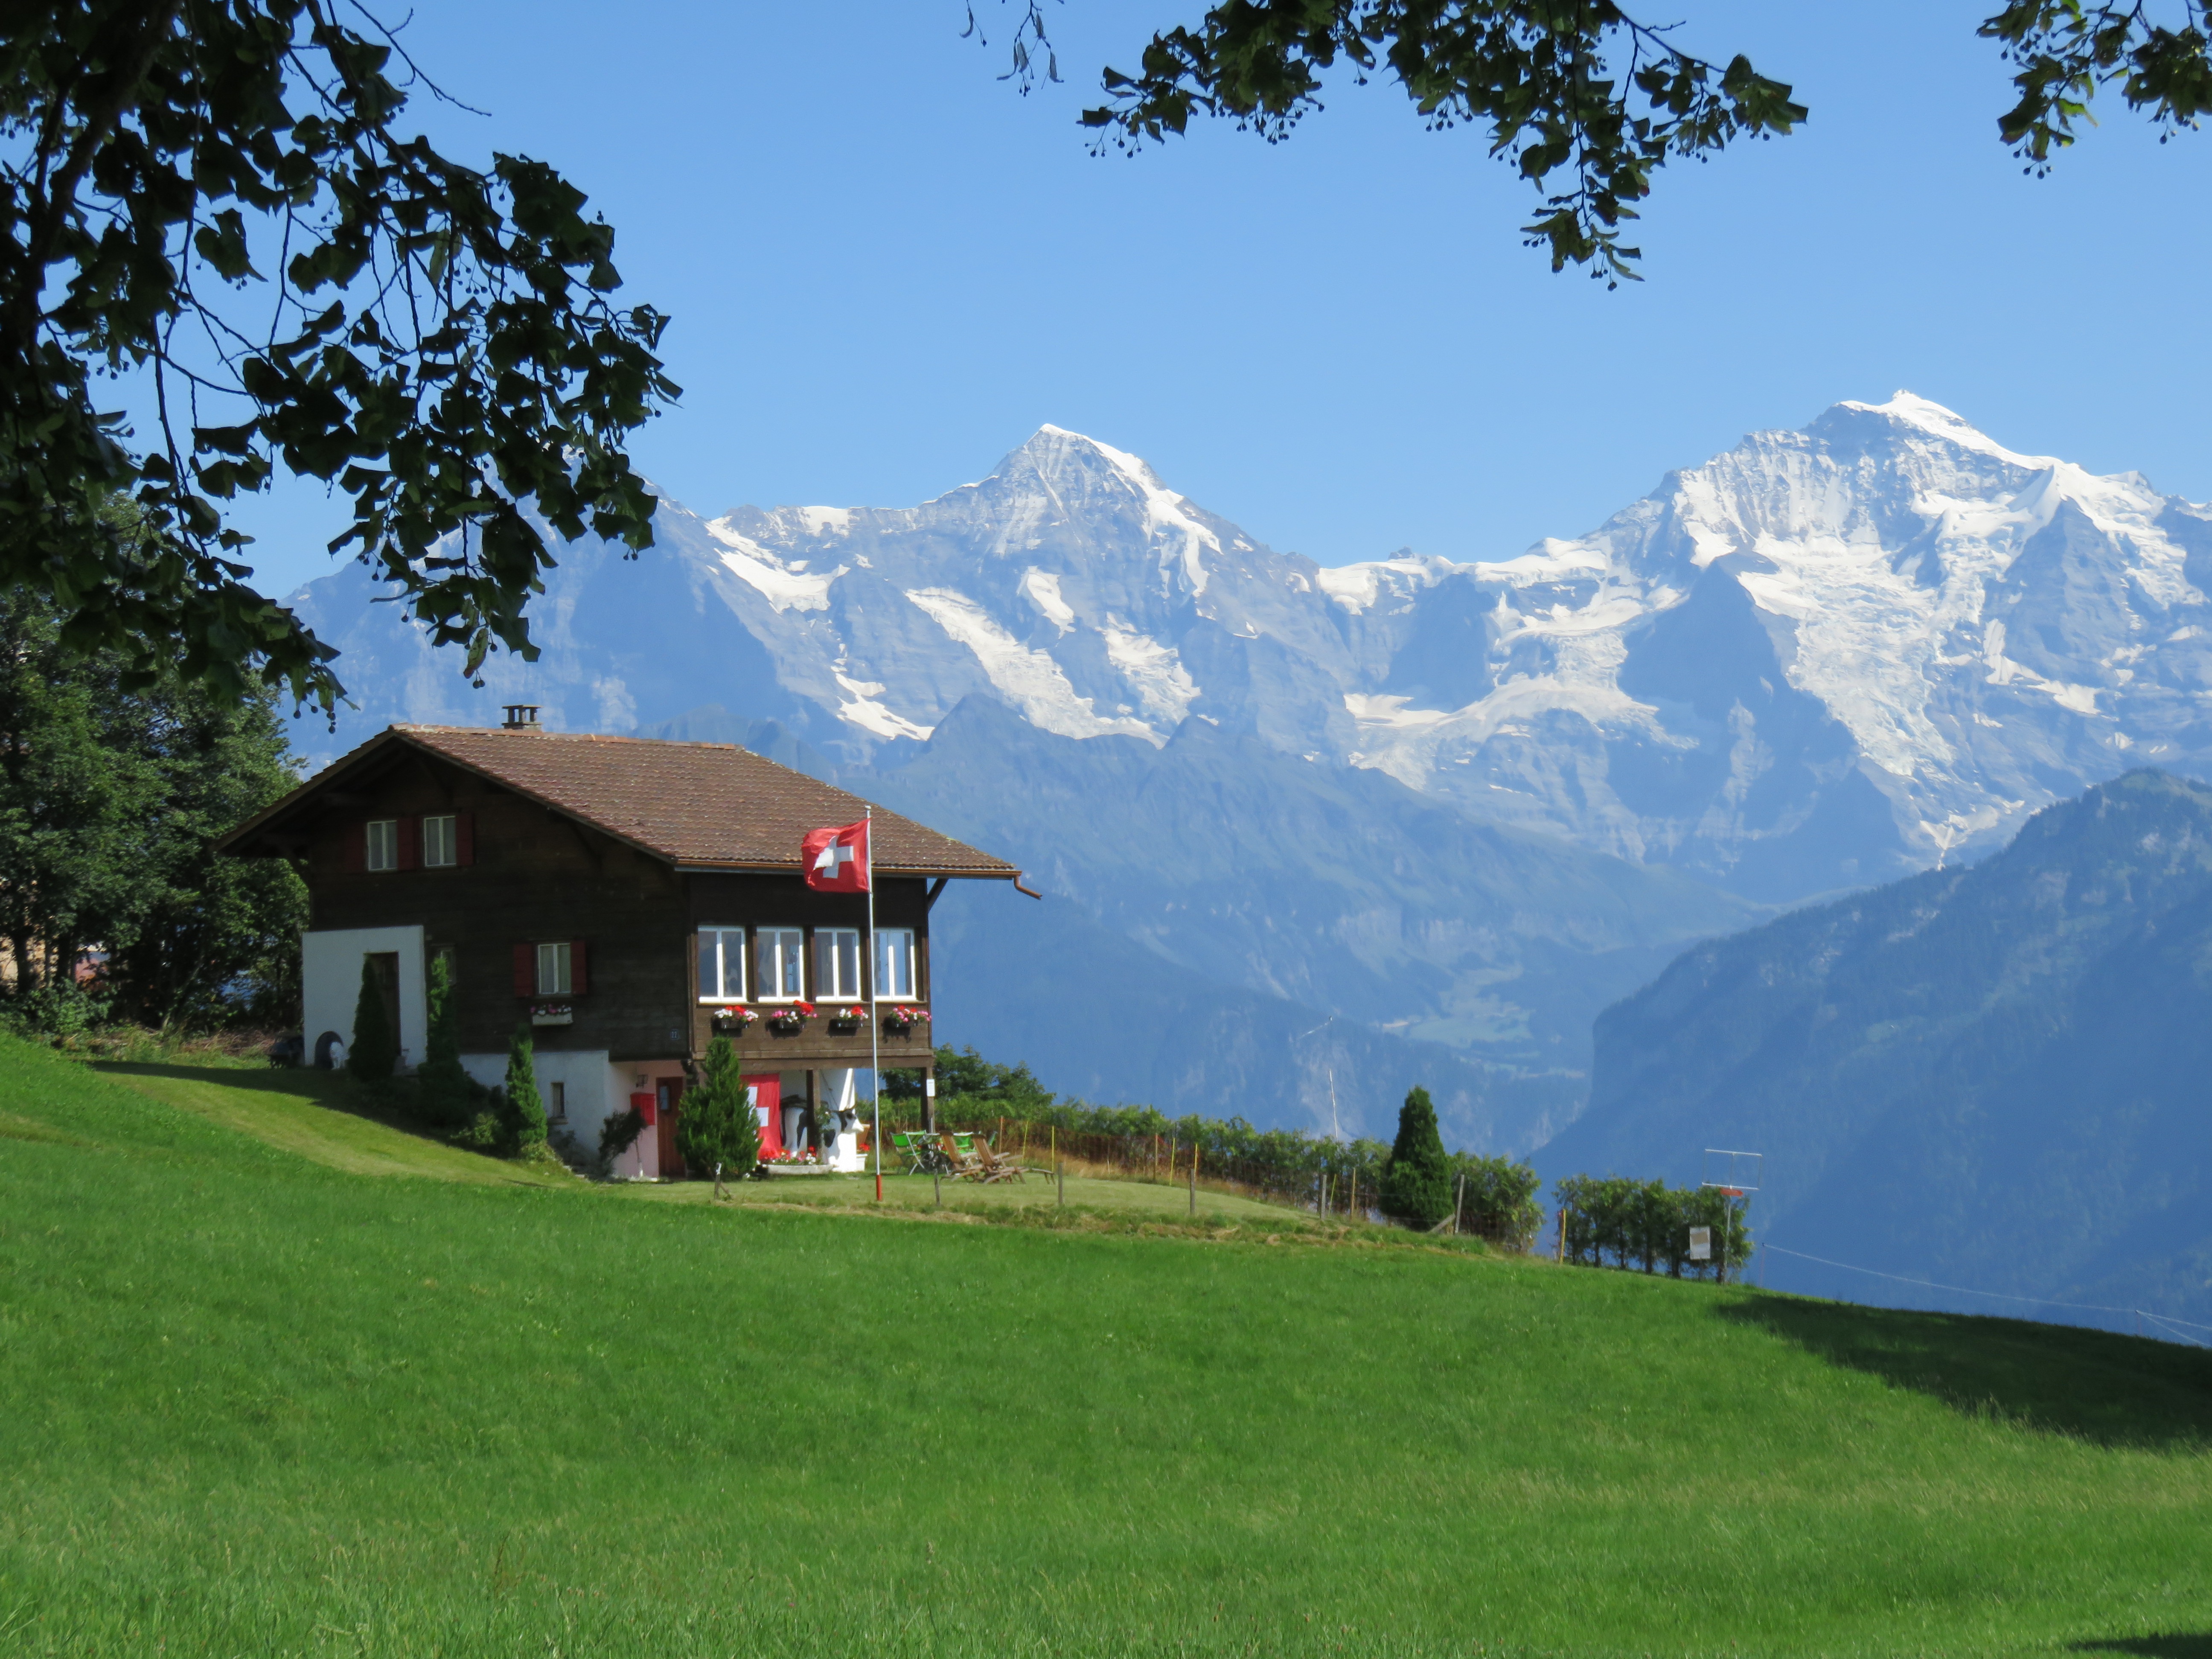
landscape, mountain, hiking, meadow, view, valley, mountain range, panorama, summer, hut, village, green, monk, alpine, blue, mountain landscape, mountains, alps, switzerland, virgin, estate, chalet, rural area, mountain hut, eiger, mountainous landforms